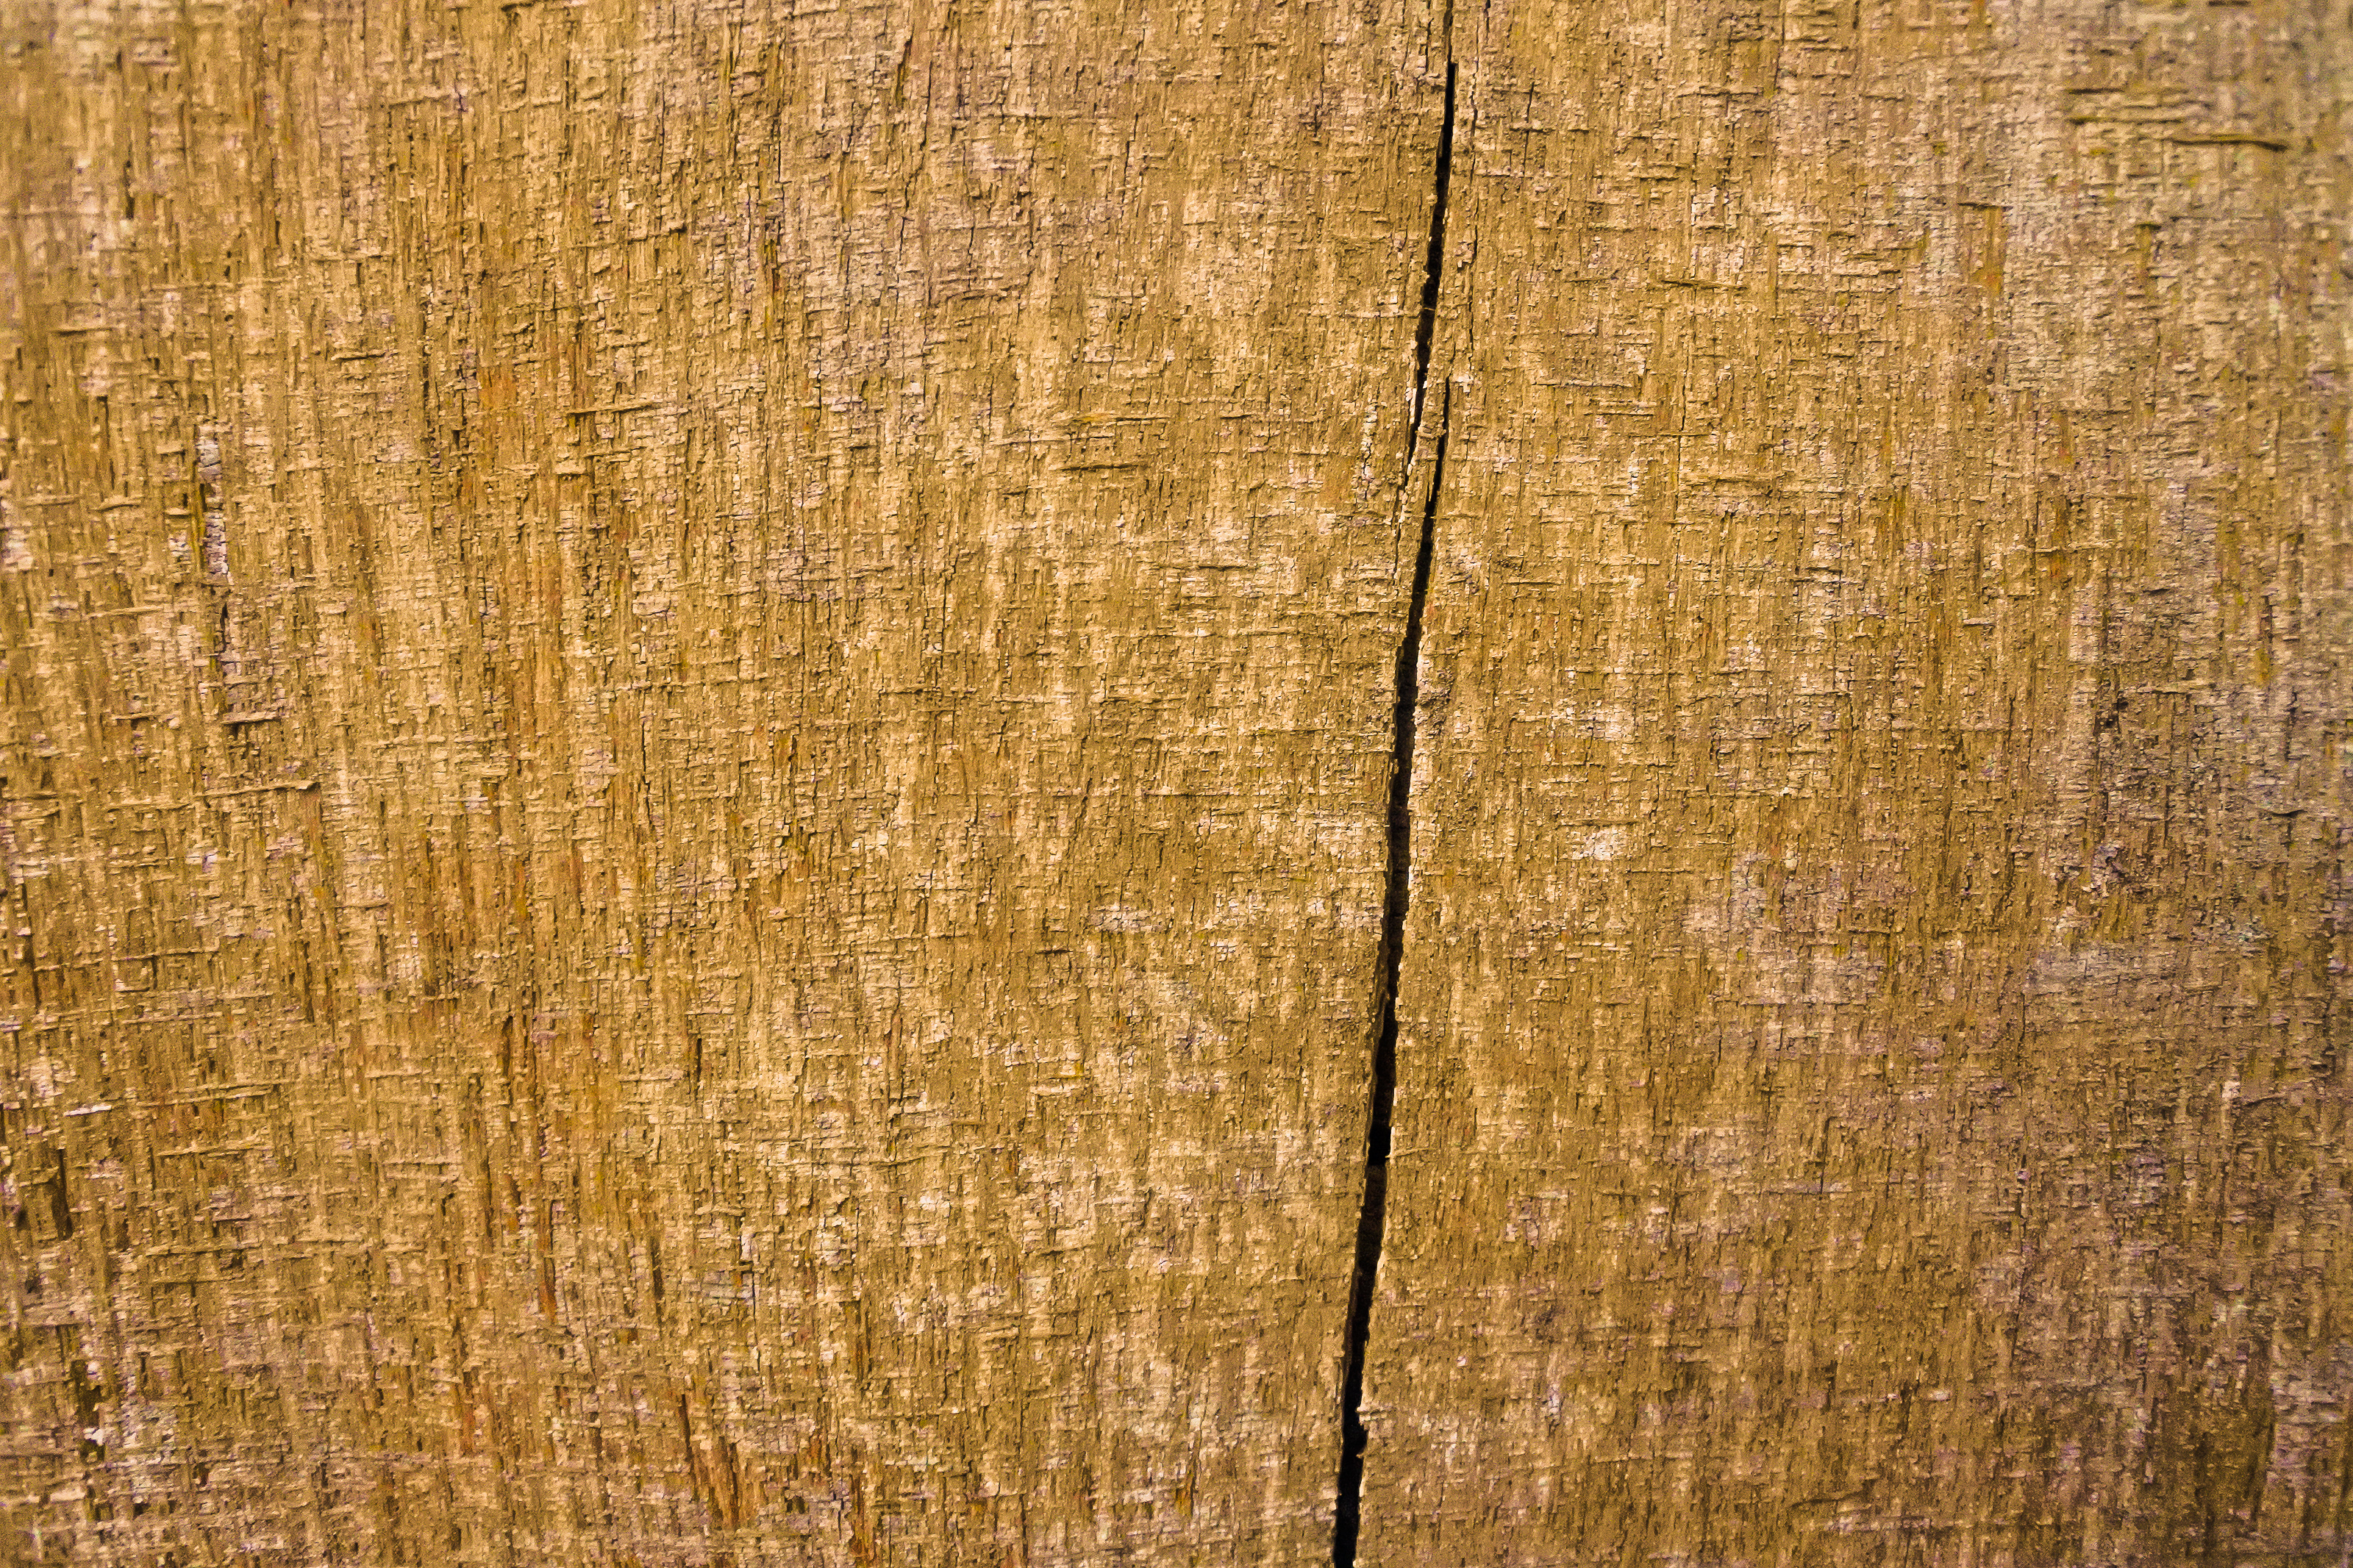
aged, barn, board, brown, carpenter, construction, deck, floor, furniture, grain, hardwood, industry, interior, laminate, material, old, panel, parquet, plank, rough, rustic, surface, table, texture, timber, wall, wallpaper, weathered, wood, yellow, wood stain, line, wood flooring, plywood, lumber, tree